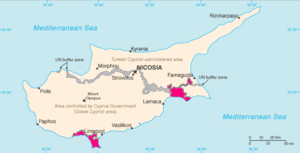
Akrotiri og Dhekelia
Kort over Cypern med Akrotiri og Dhekelia markeret med lyserød.
Kort over Cypern med Akrotiri og Dhekelia markeret med lyserød.
Akrotiri og Dhekelia er to militærbaseområder under britisk overhøjhed på Cypern. Akrotiri ligger i syd nær Limassol og Dhekelia i sydøst nær Larnaca.